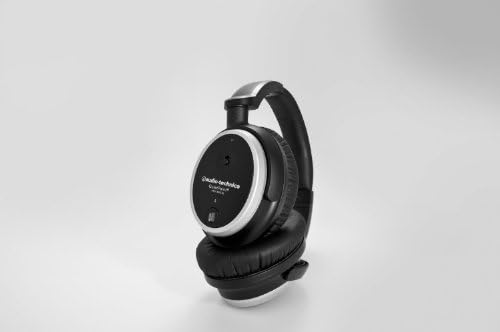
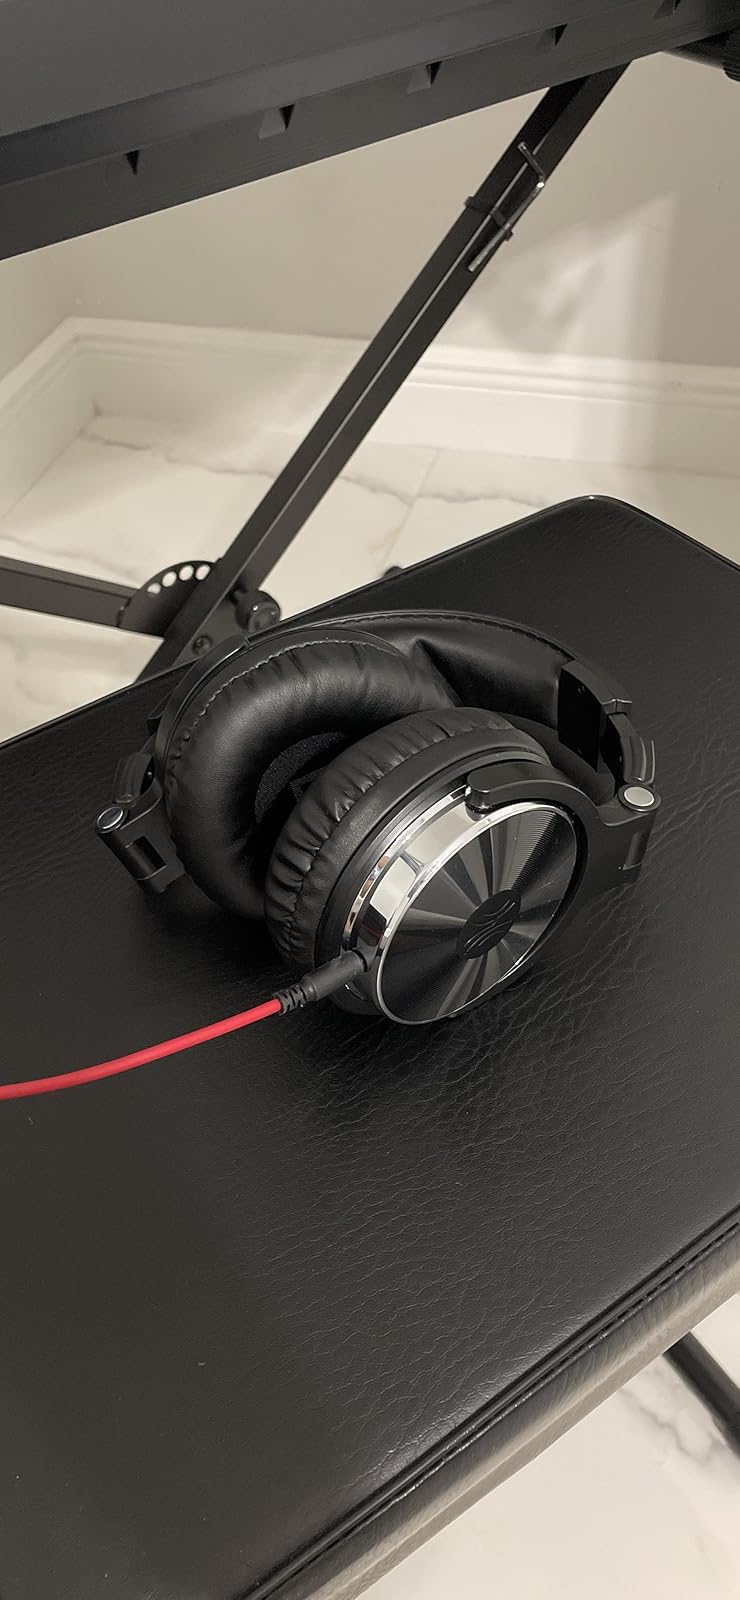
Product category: headphones
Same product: no